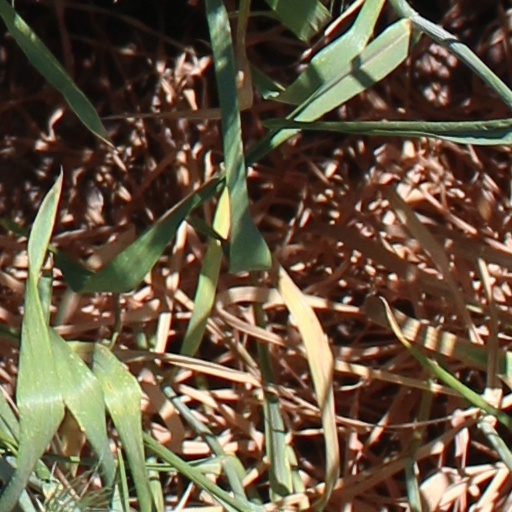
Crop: wheat